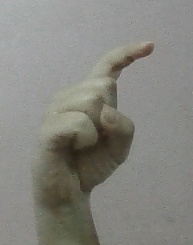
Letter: ra